Wild Bill Hickok Memorial

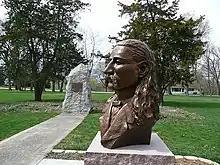

Wild Bill Hickok Memorial is a state historic site operated by the Illinois Historic Preservation Agency. It is located in a small park at the intersection of Main and Ottawa Streets in Troy Grove, Illinois. The memorial marks the site of the birthplace of "Wild Bill" Hickok and features a plaque on the granite monument that honors Hickok's services as a scout and spy in the western states during the American Civil War, and as a frontier express messenger. The monument was dedicated on August 29, 1930.